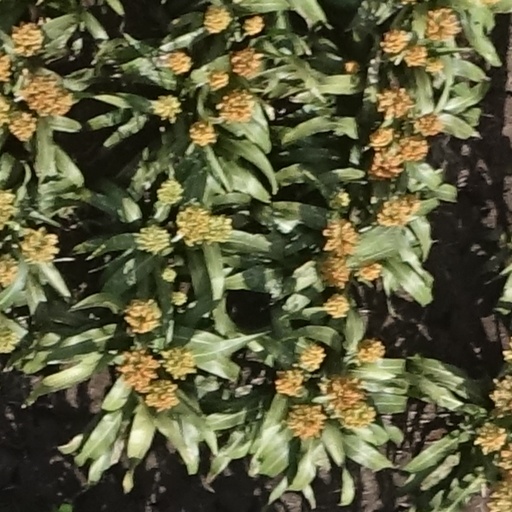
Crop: sorghum